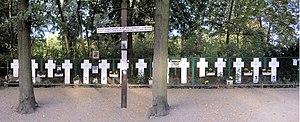
L'expression « victimes du Mur de Berlin » désigne les personnes ayant perdu la vie en tentant de fuir la République démocratique allemande en franchissant le Mur du 13 août 1961 au 9 novembre 1989. Ces personnes ont soit été abattues par les soldats des troupes frontalières de la RDA, soit ont trouvé la mort de façon accidentelle.
Cette liste est celle des cent-trente-six personnes recensées par le Centre d'histoire contemporaine de Potsdam et par le Mémorial du Mur de Berlin comme étant mortes en raison de l'existence du Mur de Berlin. Érigé en 1961 par les autorités de la République démocratique allemande et démantelé à partir de 1989, le « mur de protection antifasciste », appelé « mur de la honte » à l'Ouest, encerclait Berlin-Ouest pour empêcher les citoyens de la RDA de passer en RFA.